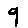
Label: 9